Morleigh Steinberg

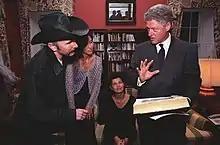
Steinberg (second from left) with The Edge, Ali Hewson, and U.S. President Bill Clinton in 1998

The Edge married his first wife Aislinn in 1983. They had three children, but separated in March 1991. Steinberg and The Edge developed a friendship during the Zoo TV Tour, and toward the tour's end in 1993, the friendship developed into a relationship, and Steinberg broke up with her boyfriend of the time. Following the tour's completion, Steinberg and The Edge discovered they missed each other, so she moved to Dublin in 1994, and the relationship became firm. Having grown up around Hollywood, the prospect of being associated with a famous rock star did not faze her. On his part, the relationship with Steinberg improved his frame of mind after a long period of unhappiness.